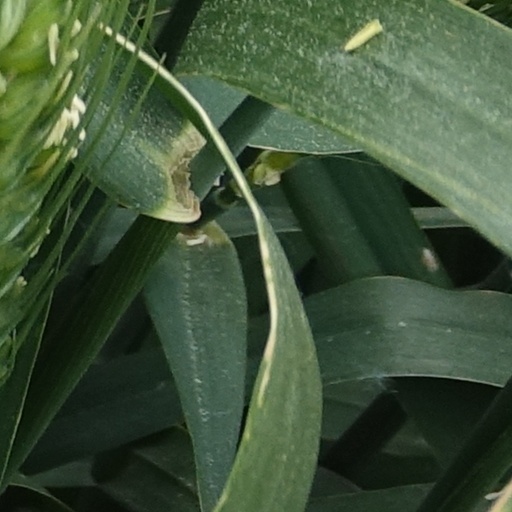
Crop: wheat